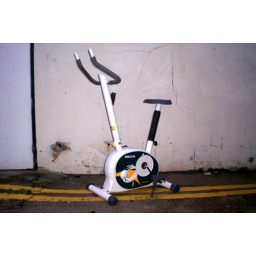
Exercise bike dumped in a car park, shot at dusk full flash.